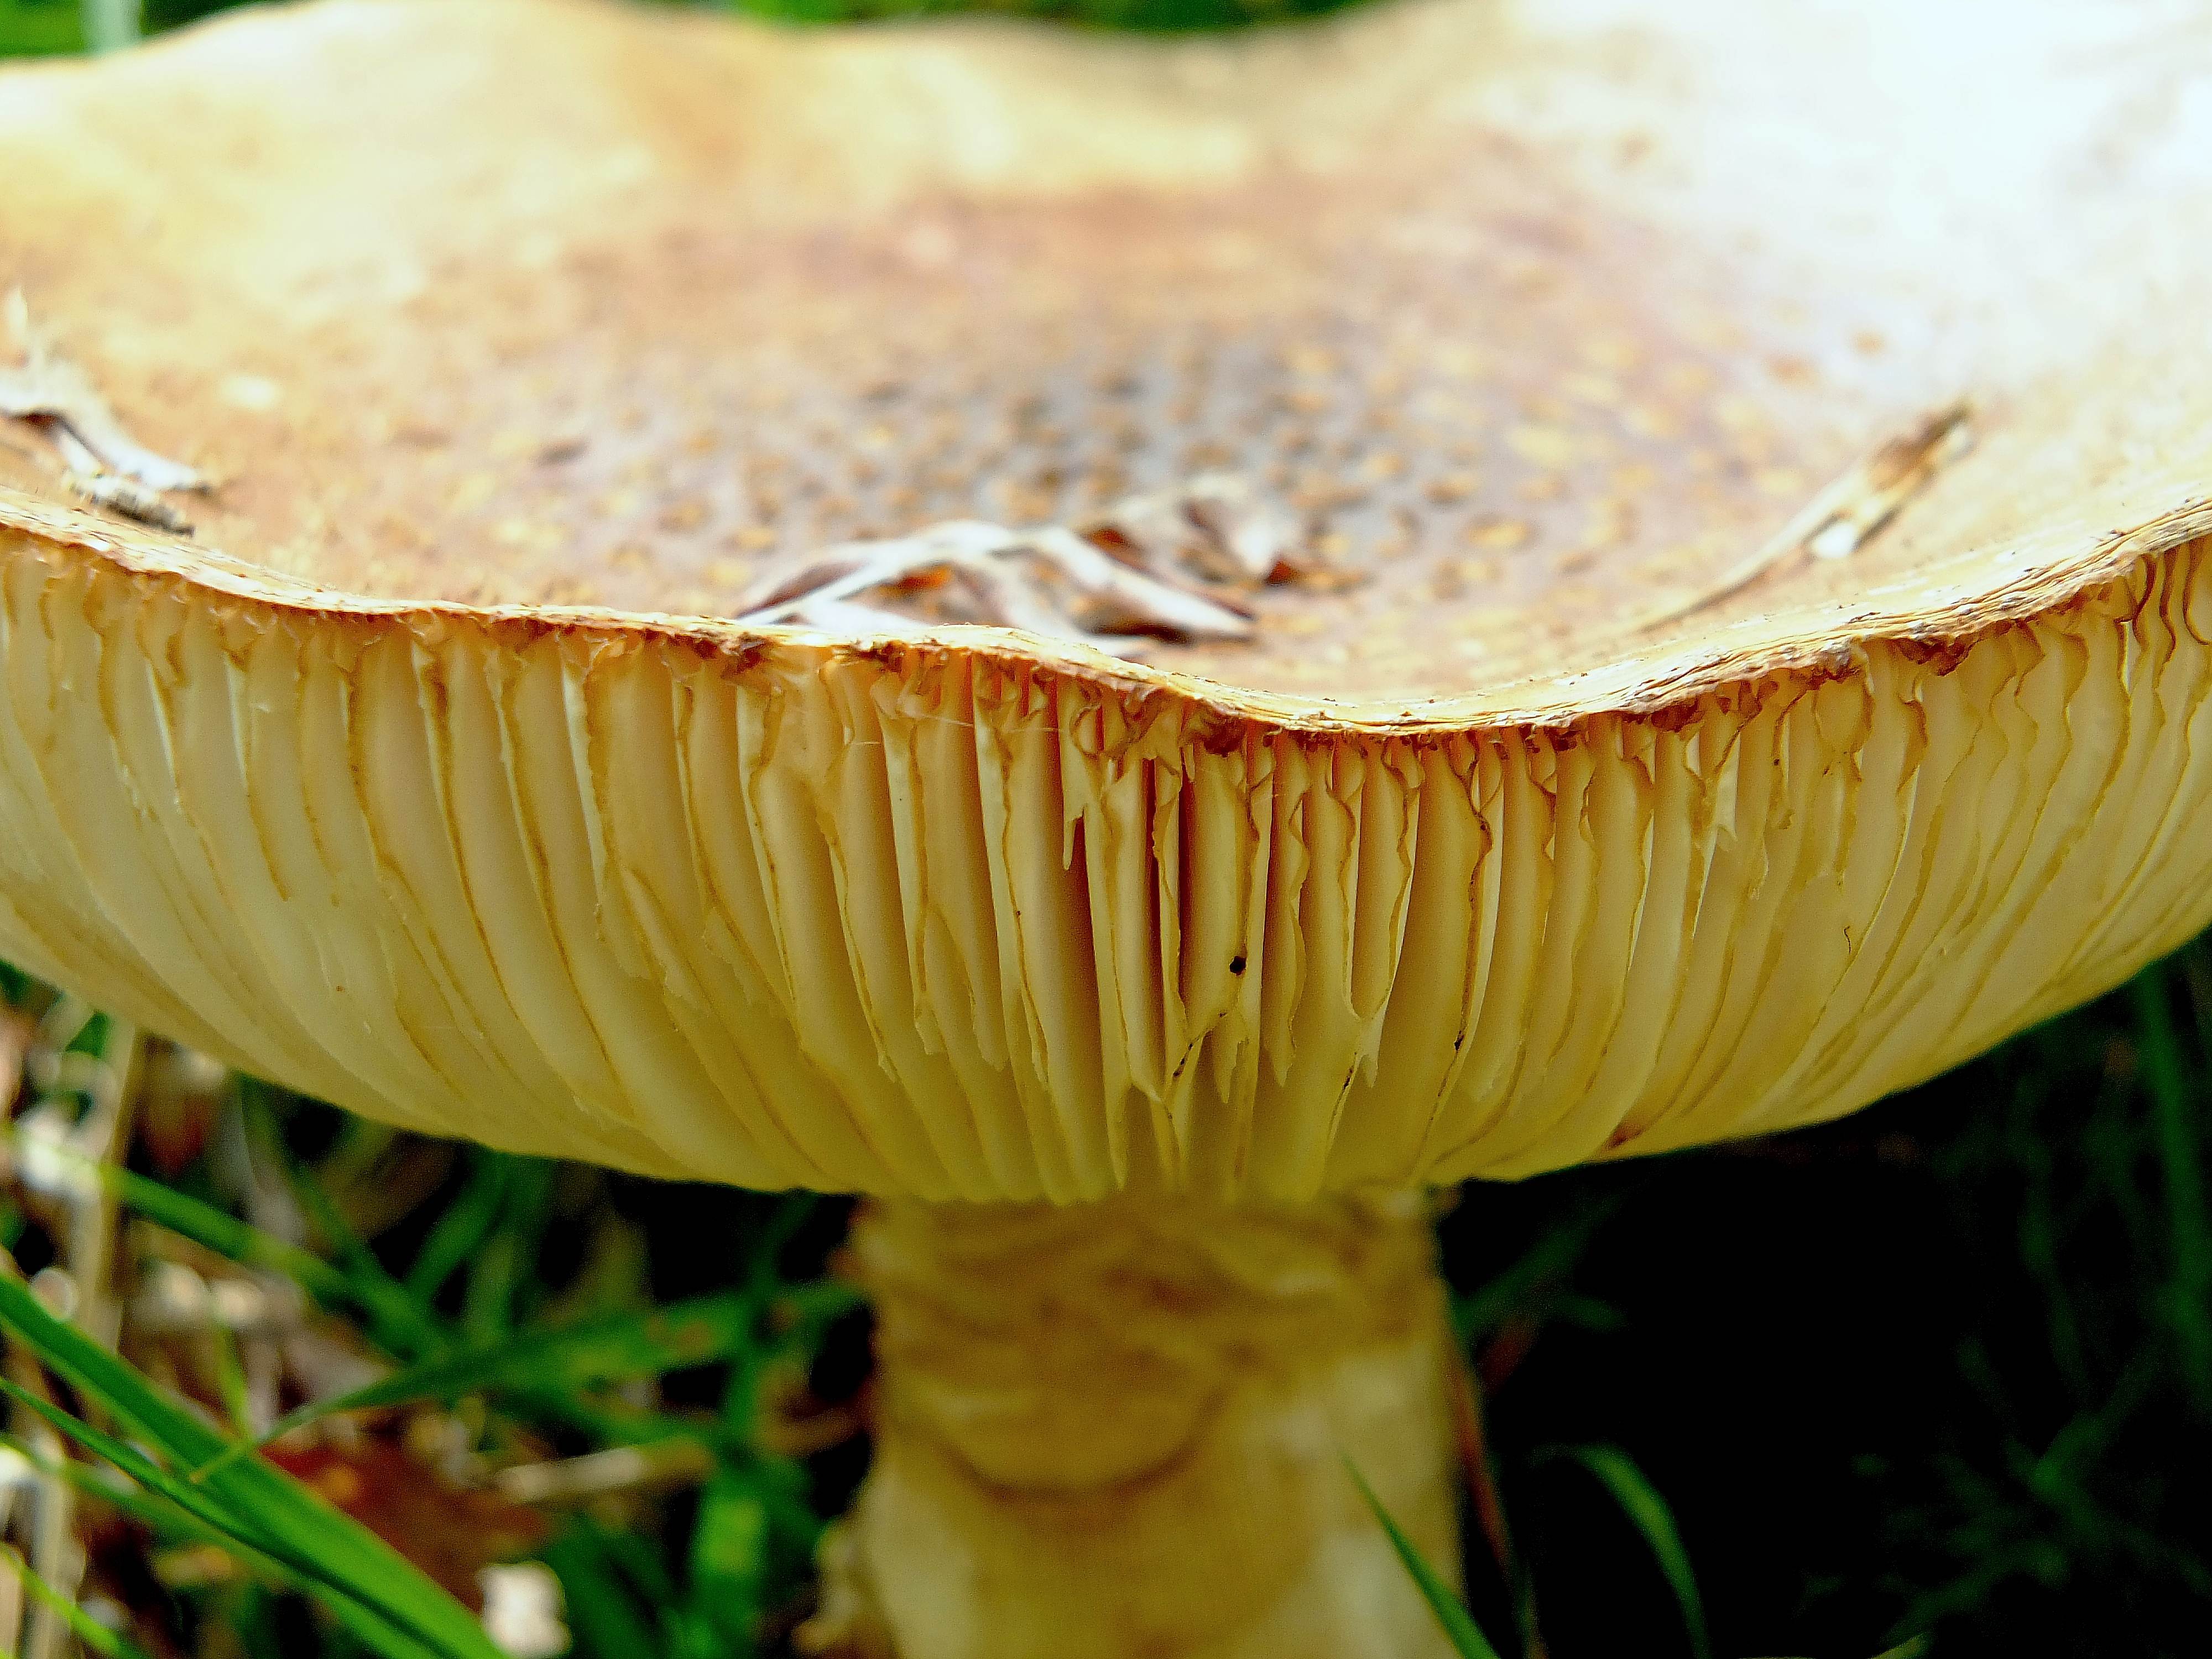
nature, macro, mushroom, flowers, close up, fungus, mushrooms, naturaleza, flores, setas, bolete, espana, marin, ggl1, gaby1, marngaliciaespaa, fujifilmxs1, agaricus, macro photography, edible mushroom, plant stem, medicinal mushroom, agaricaceae, penny bun